Blunt Force Trauma (film)

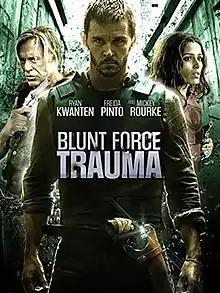
Film poster

Blunt Force Trauma is a 2015 American-Colombian neo-Western action film written and directed by Ken Sanzel. It stars Ryan Kwanten, Freida Pinto, Carolina Gómez, and Mickey Rourke.